Maladies (film)

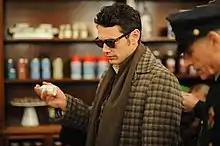

Maladies is a 2012 film starring James Franco and written and directed by Carter. This was the pair's second collaboration, after "Erased James Franco".